Sør Arena

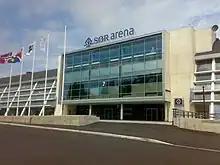
Main facade

The stadium has a capacity for 14,563 spectators, of which 1,400 are club seating. However, the seating is artificially reduced to 11,700. Built into the stadium is of commercial property. The venue has many architectural similarities with Aker Stadion, home of Molde FK, which was also designed by Kosberg. During one winter, the pitch was accidentally converted to a bandy field, when it was covered with a layer of ice up to thick because of cold weather.